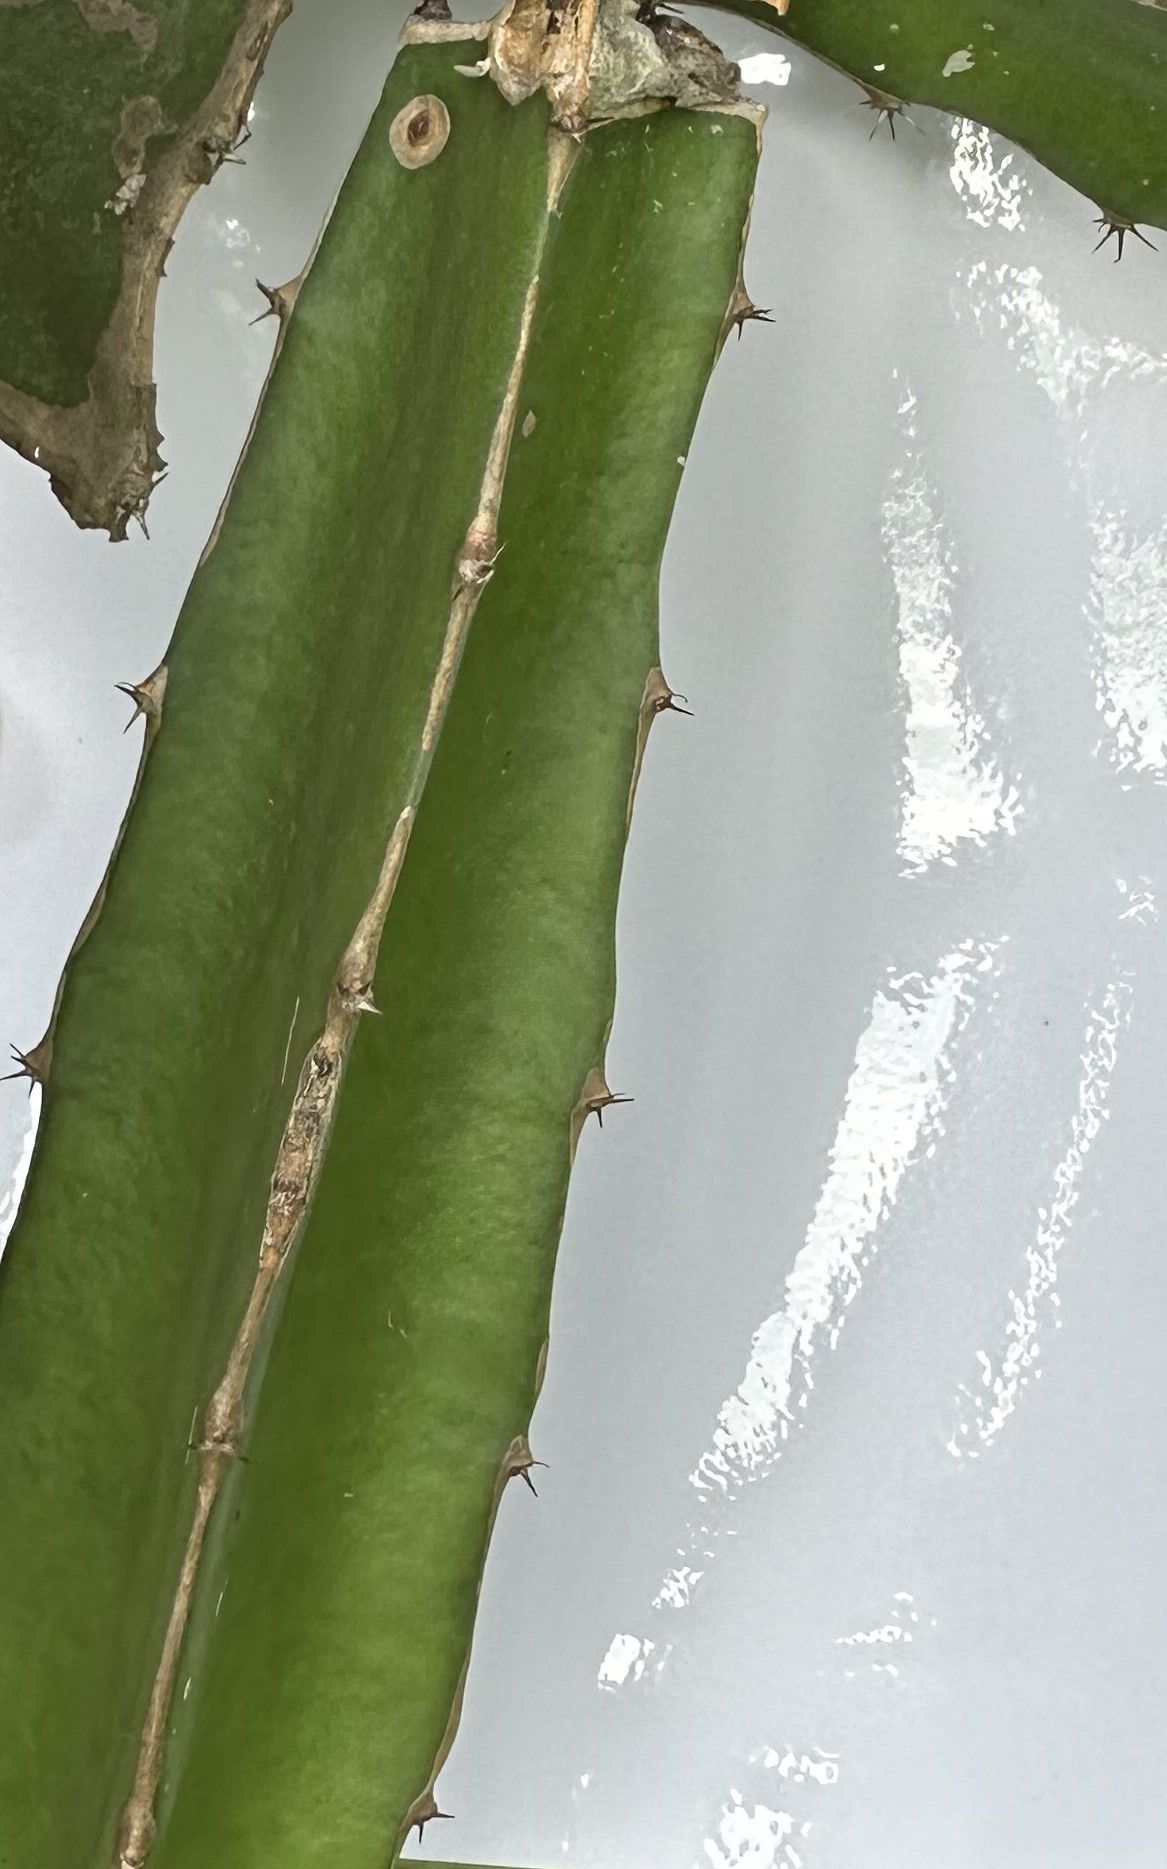
Label: Good leaf